Mehmed I

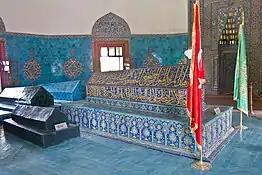
His mausoleum, Green Tomb, in Bursa

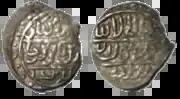
1404 AD dated "akçe" of Mehmed citing Timur as overlord

The reign of Mehmed I as sultan of the re-united empire lasted only eight years before his death, but he had also been the most powerful brother contending for the throne and "de facto" ruler of most of the empire for nearly the whole preceding period of 11 years of the Ottoman Interregnum that passed between his father's captivity at Ankara and his own final victory over his brother Musa Çelebi at the Battle of Çamurlu.